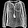
Label: Shirt